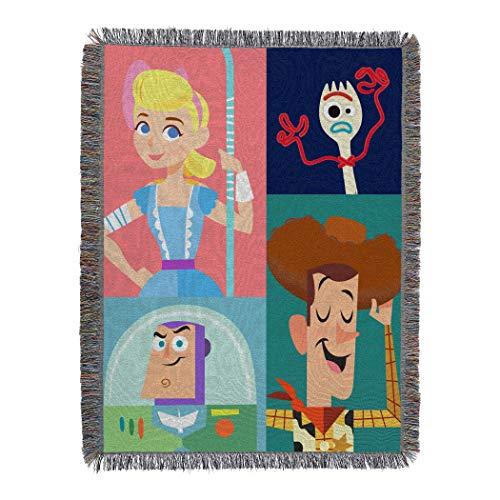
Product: Toy Story My New Toys Woven Tapestry Throw Blanket
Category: Home & Kitchen | Bedding | Kids' Bedding | Blankets & Throws | Bed Blankets
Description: Features Bo Peep, Forky, Buzz, and Woody.
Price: $33.99
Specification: ProductDimensions:60x48x0.1inches|ItemWeight:10.4ounces|ShippingWeight:1.55pounds(Viewshippingratesandpolicies)|Manufacturer:TheNorthwestCompany|ASIN:B07QSCD7CQ|Itemmodelnumber:1TOY/05100/0003/AMZ